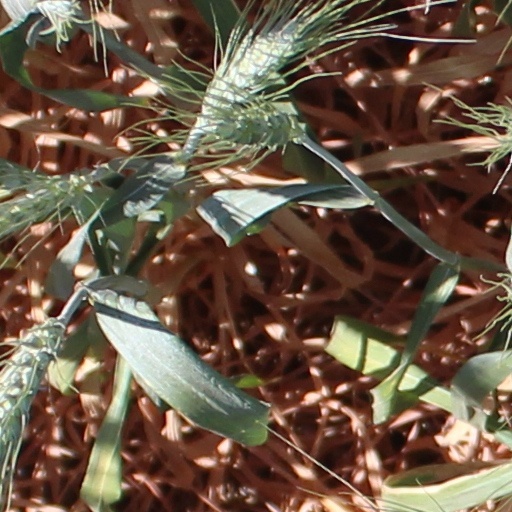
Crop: wheat